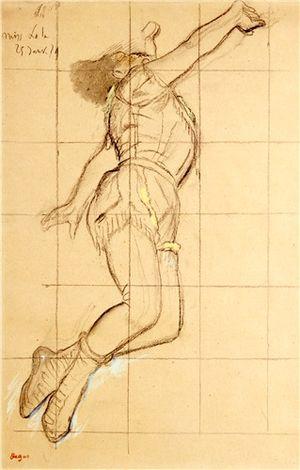
Le dessin est une technique de représentation visuelle sur un support plat. Le terme « dessin » désigne à la fois l'action de dessiner, l'ouvrage graphique qui en résulte, et la forme d'un objet quelconque.
Miss Lala au cirque Fernando ou Mademoiselle La La au cirque Fernando est un tableau peint par Edgar Degas en 1879 et conservé à la National Gallery à Londres.